Monster Allergy (TV series)

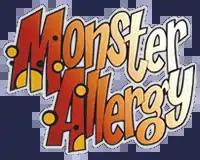

Monster Allergy is an internationally co-produced animated television series co-created by Katja Centomo, Francesco Artibani, Alessandro Barbucci, and Barbara Canepa, based on the Italian comic book series of the same name. It was jointly produced by Futurikon, Rainbow, M6, Rai Fiction, and ZDF. It was initially broadcast on Rai 2 in Italy, and later aired on M6 in France, on KiKa in Germany, on YTV in Canada, and on Kids' WB in the United States.